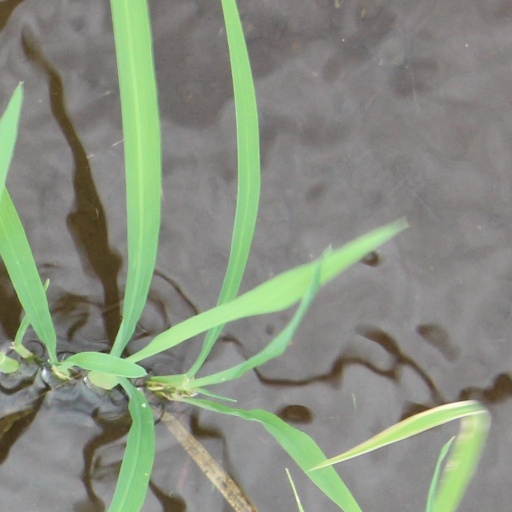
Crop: rice